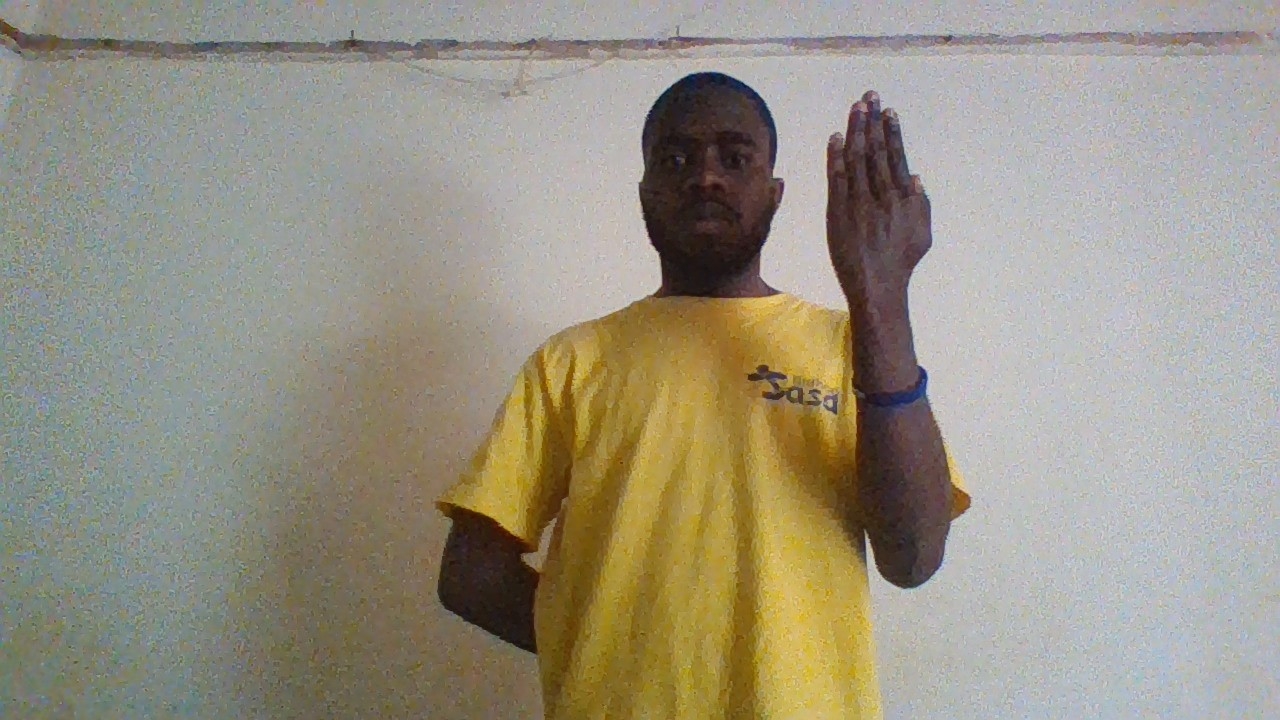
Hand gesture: stop_inverted